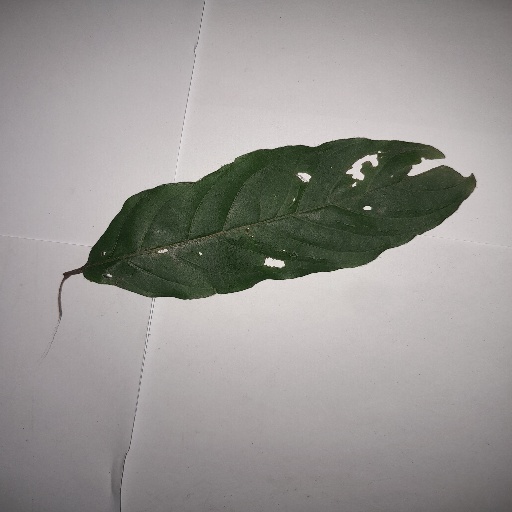
Species: HariTaki
Leaf condition: Shot Hole